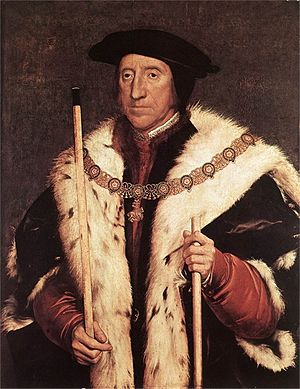
Hertug af Norfolk
Thomas Howard, 3. hertug af Norfolk
Hertug af Norfolk er en adelig titel i England og den fornemste hertugtitel i Englands adelskalender. Hertugen er samtidig jarl af Arundel, som er den fornemste jarltitel. Han er også Earl Marshal og Hereditary Marshal of England. Slægtens sæde er Arundel Castle i Sussex, selv om titlen refererer til Norfolk. Historisk har hertugerne været katolikker også efter reformationen. I tiden hvor katolicismen var forbudt, blev de anset som rekusanter.